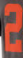
Number: 2